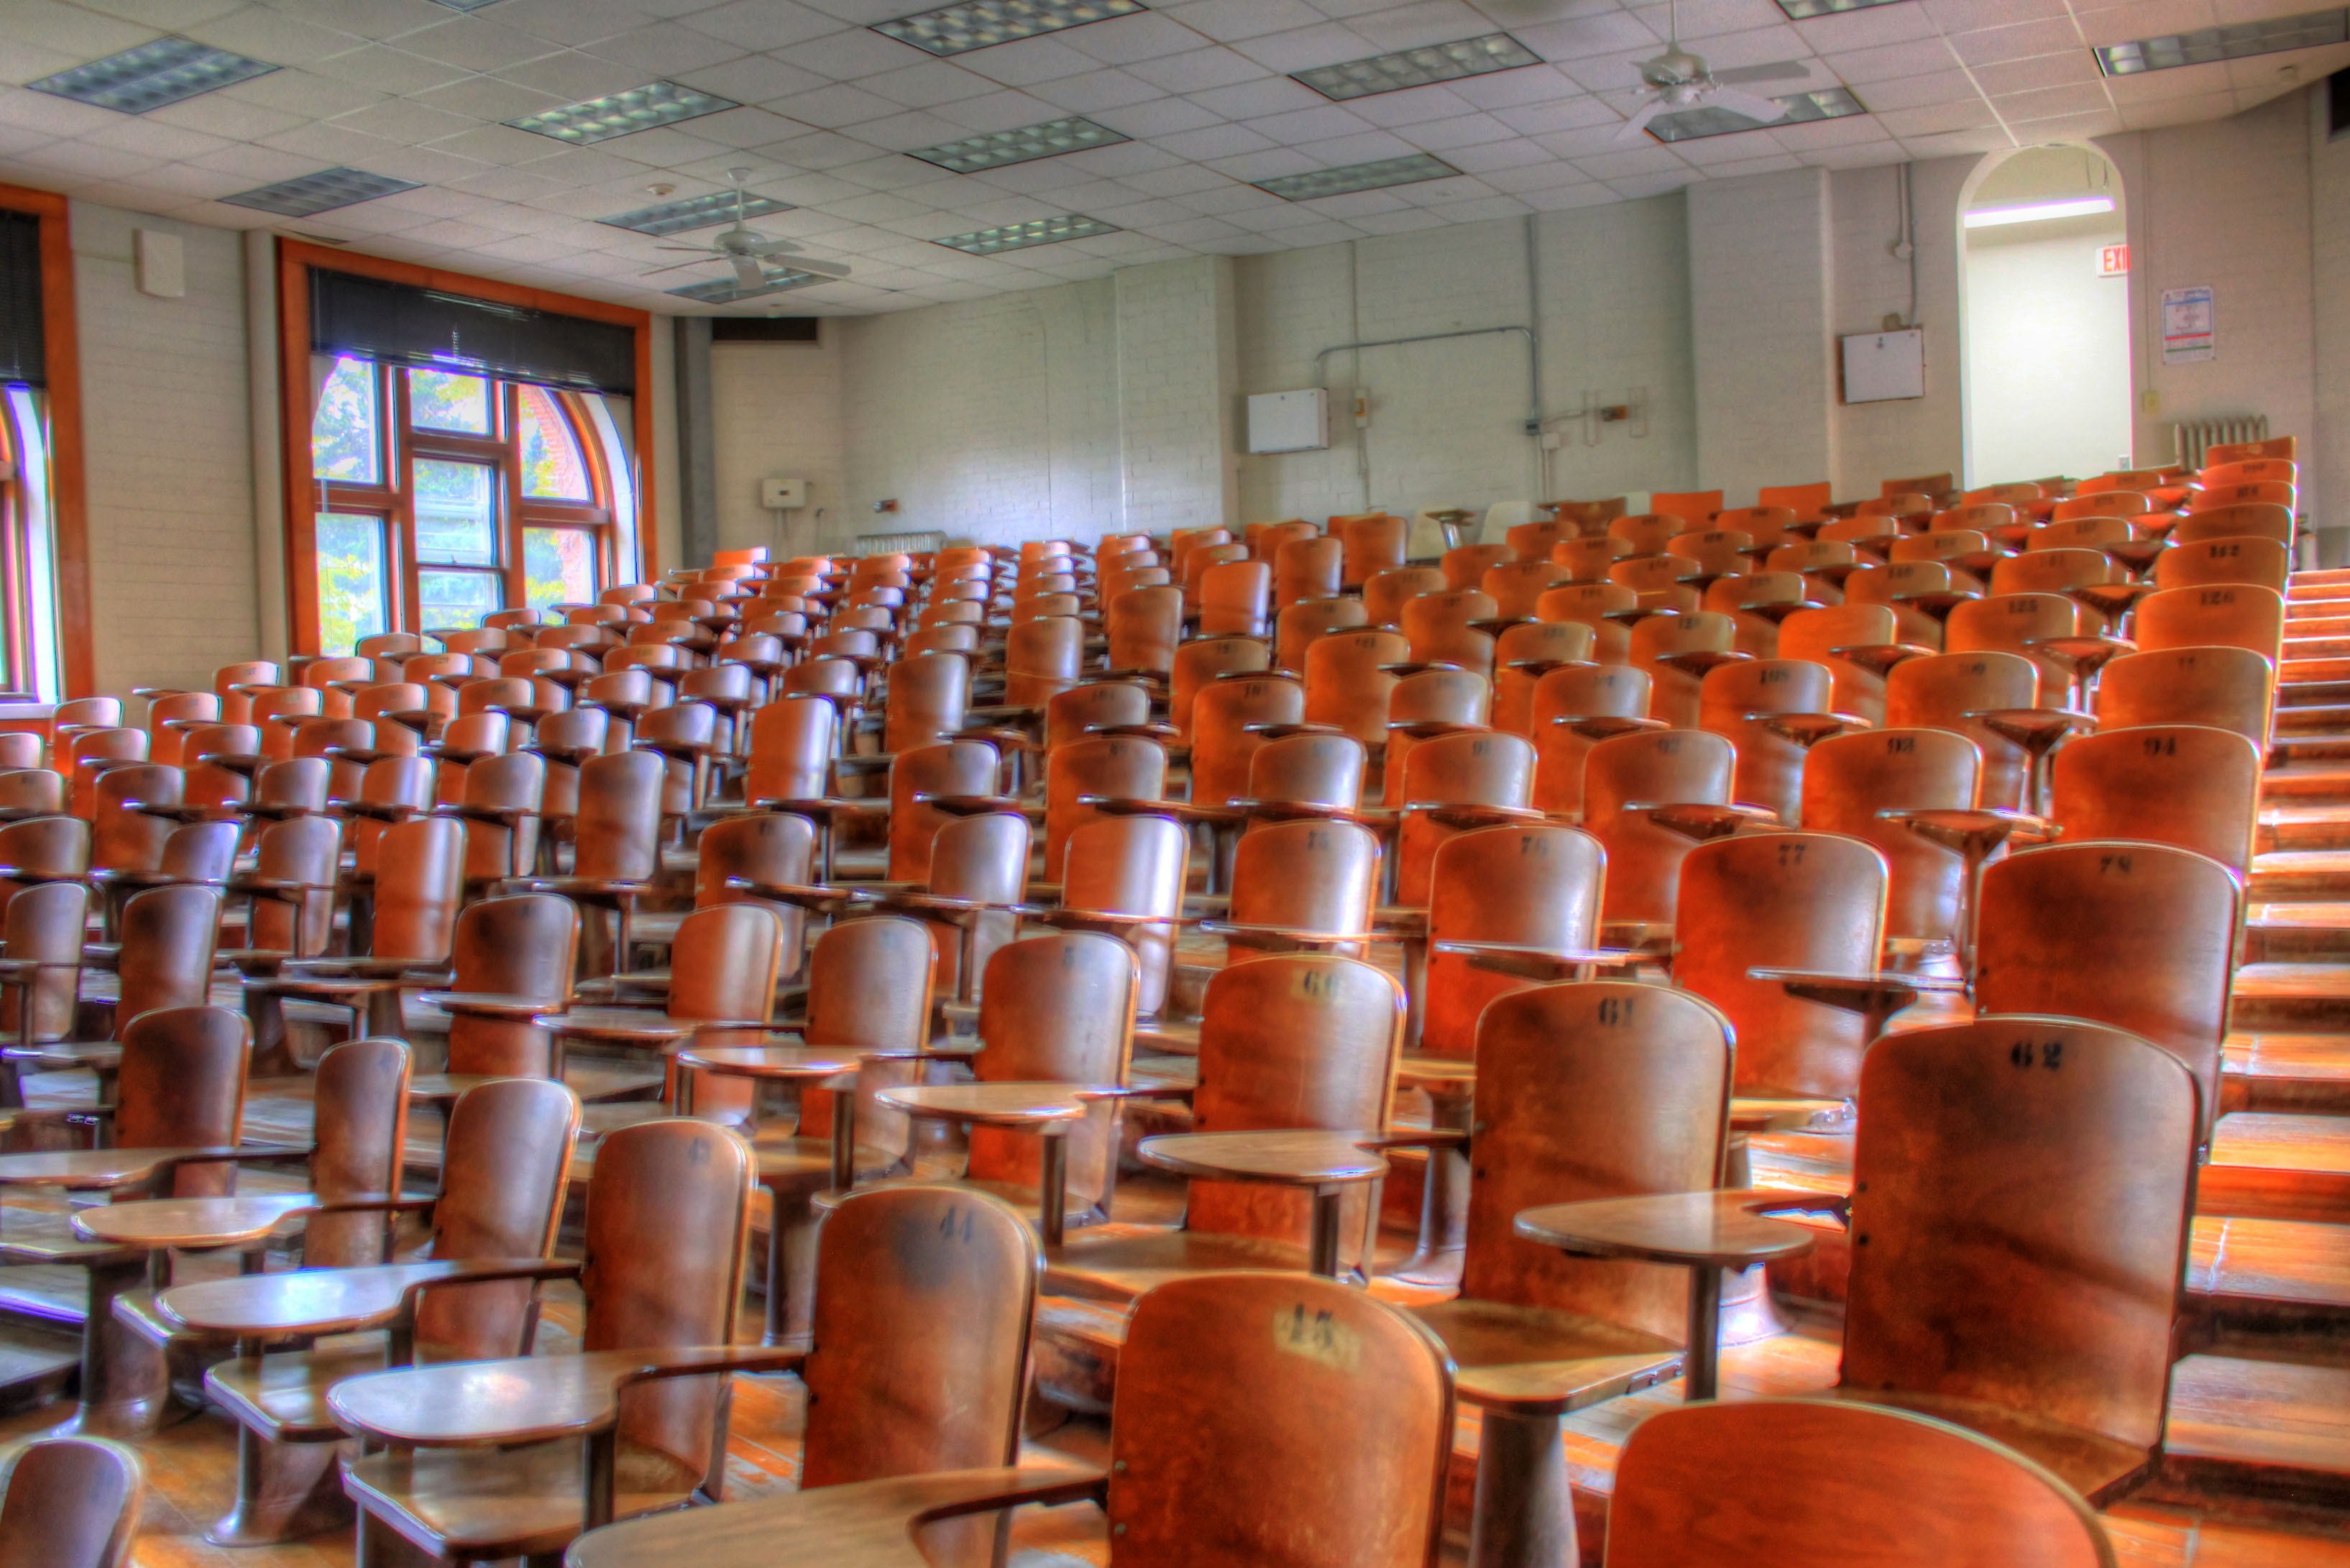
auditorium, seat, interior, hall, room, education, chairs, seats, learning, lecture, presentation, discussion, lecture hall, function hall, conference hall